Punched card

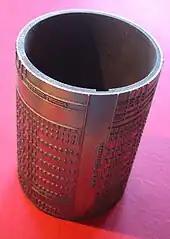
A punched card printing plate.

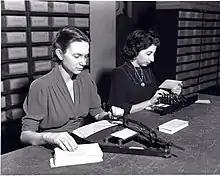
A U.S. Census Bureau clerk (left) prepares punch cards using a pantograph similar to that developed by Herman Hollerith for the 1890 Census, while a second clerk (right) uses a 1930s key punch to perform the same task more quickly.

IBM's Fred M. Carroll developed a series of rotary presses that were used to produce punched cards, including a 1921 model that operated at 460 cards per minute (cpm). In 1936 he introduced a completely different press that operated at 850 cpm. Carroll's high-speed press, containing a printing cylinder, revolutionized the company's manufacturing of punched cards. It is estimated that between 1930 and 1950, the Carroll press accounted for as much as 25 percent of the company's profits.